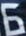
Number: 6